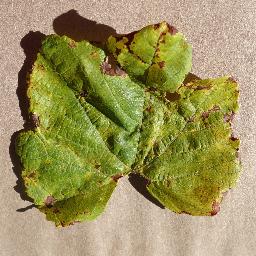
Label: Grape___Leaf_blight_(Isariopsis_Leaf_Spot)